American Prairie (nature reserve)

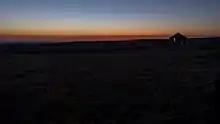
American Prairie in 2021

The American Prairie Foundation was formed in 2001 as an independent, non-profit organization with the mission conserving the existing diversity of plants and animals as a refuge for people and wildlife. They ultimately envision a wildlife conservation area over through a combination of both private and public lands with a fully functioning mixed grass prairie ecosystem. With the Russell NWR and Upper Missouri River Breaks National Monument together already encompassing nearly 1.3 million acres, self-sustaining populations of native wildlife with big migration patterns are possible. Native vegetation and prairie dogs are encouraged. It could also support the return of predators such as grizzly bears and wolves. Purchased from willing sellers, ranches come with associated grazing leases on vast expanses of public land managed by the Bureau of Land Management (BLM). AP requests a livestock change under BLM rules, as bison are considered a class of livestock, along with a change to the allotment grazing season to year-round grazing. In many cases, fencing formerly used to manage cattle or delineate the boundary of the separate ranches, are removed to allow the natural movement of wildlife. A ranch can have hundreds of miles of fences. They intend to retain ownership in perpetuity which includes lease payments for BLM grazing lands and payment of property taxes to the local government.